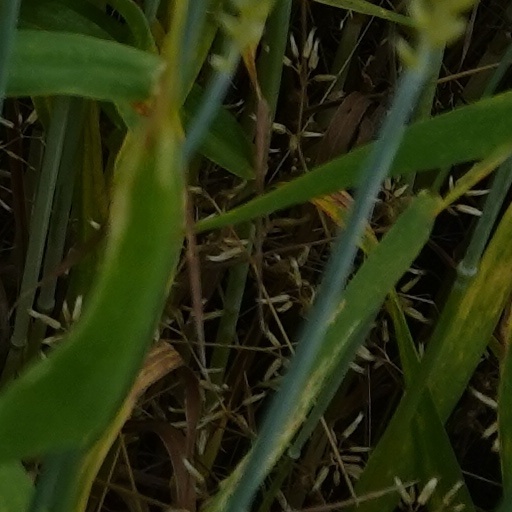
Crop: wheat